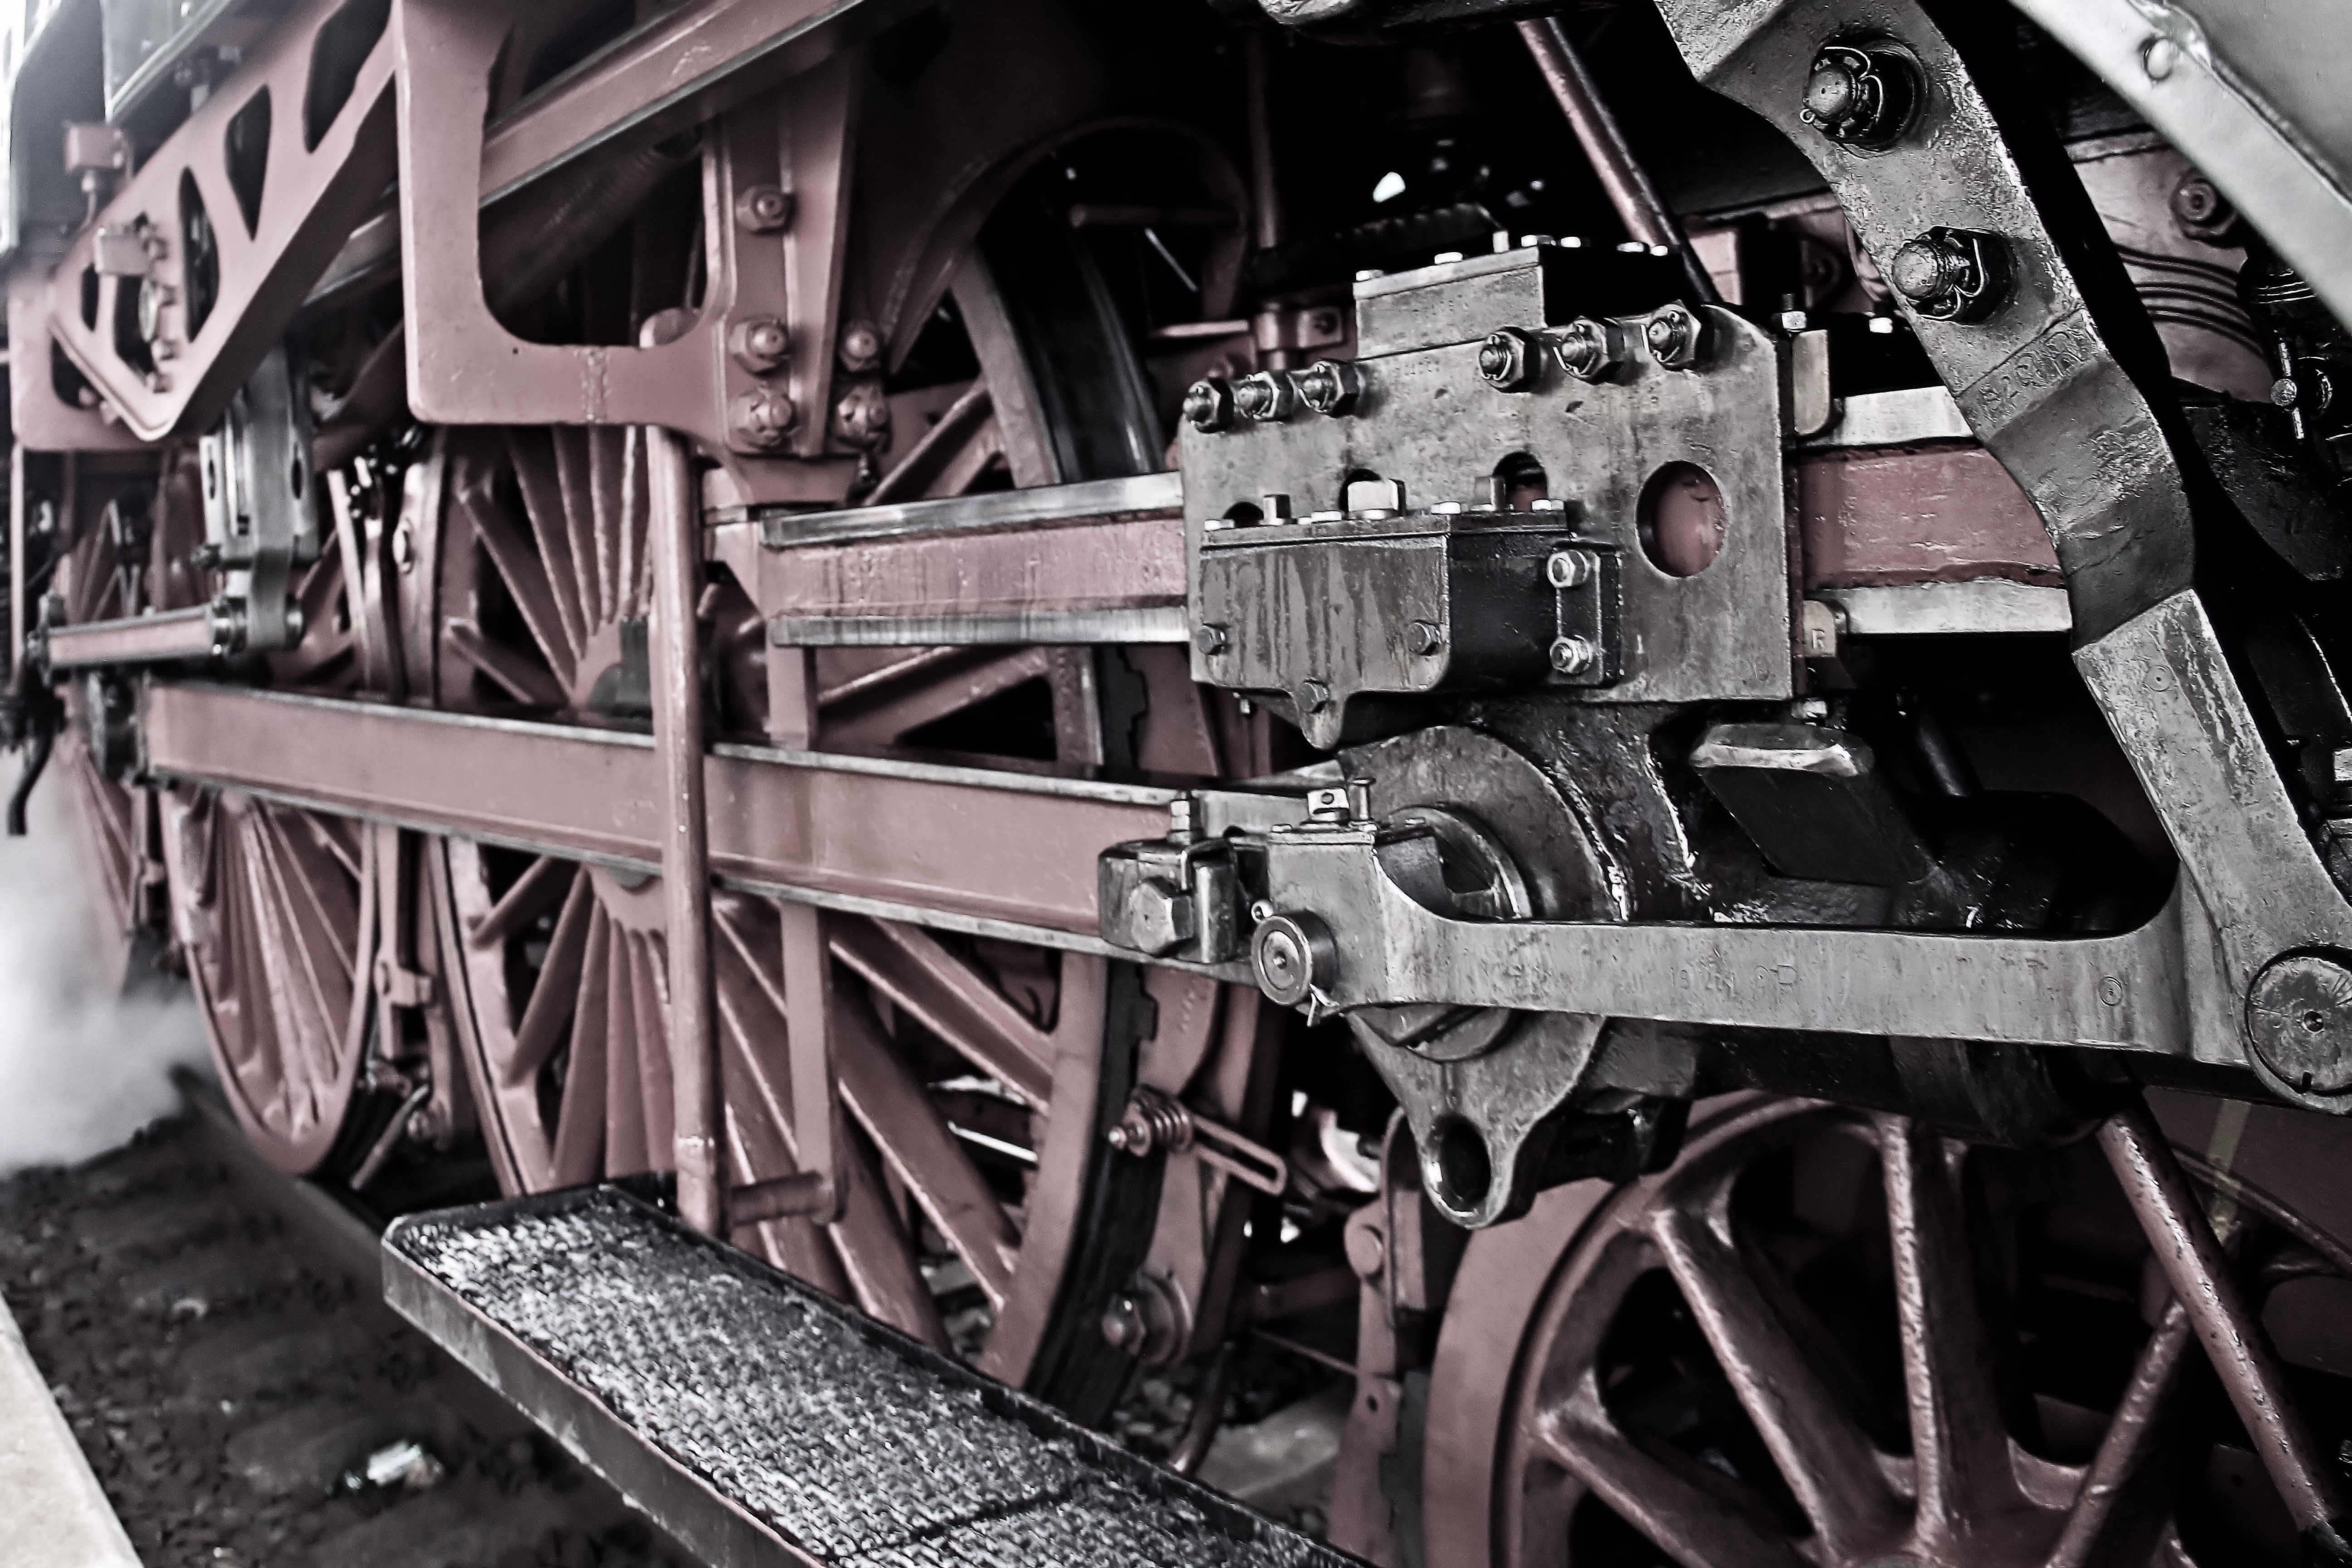
railway, wheel, transport, vehicle, nostalgia, monochrome, locomotive, engine, steam engine, historically, steam locomotive, blackjack, linkage, land vehicle, german reichsbahn, automotive engine part, drive wheels, schnellfahrtlock, dr 18 201, blowing wheels, photo wimmer